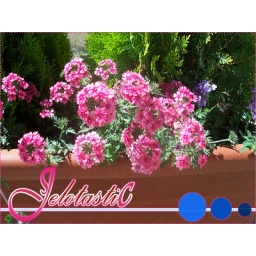
Thoses pink flowers are in our garden. I love pink.